Ben Russell (filmmaker)

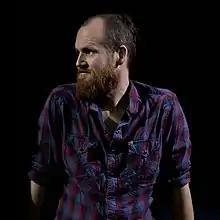
Ben Russell in 2014

Ben Russell (born 1976) is an American artist and experimental filmmaker. Russell developed his reputation over the numerous shorts he made throughout the 2000s, many as part of his "Trypps" series, and as the curator of the Magic Lantern Cinema in Providence, Rhode Island. In 2009, he made his acclaimed feature debut, "Let Each One Go Where He May", shot in Suriname in a series of 13 long takes accomplished with a Steadicam. Both a Guggenheim Fellow and participating artist in documenta 14, Russell's work has been described as drawing on elements of ethnography, psychedelia and Surrealism.